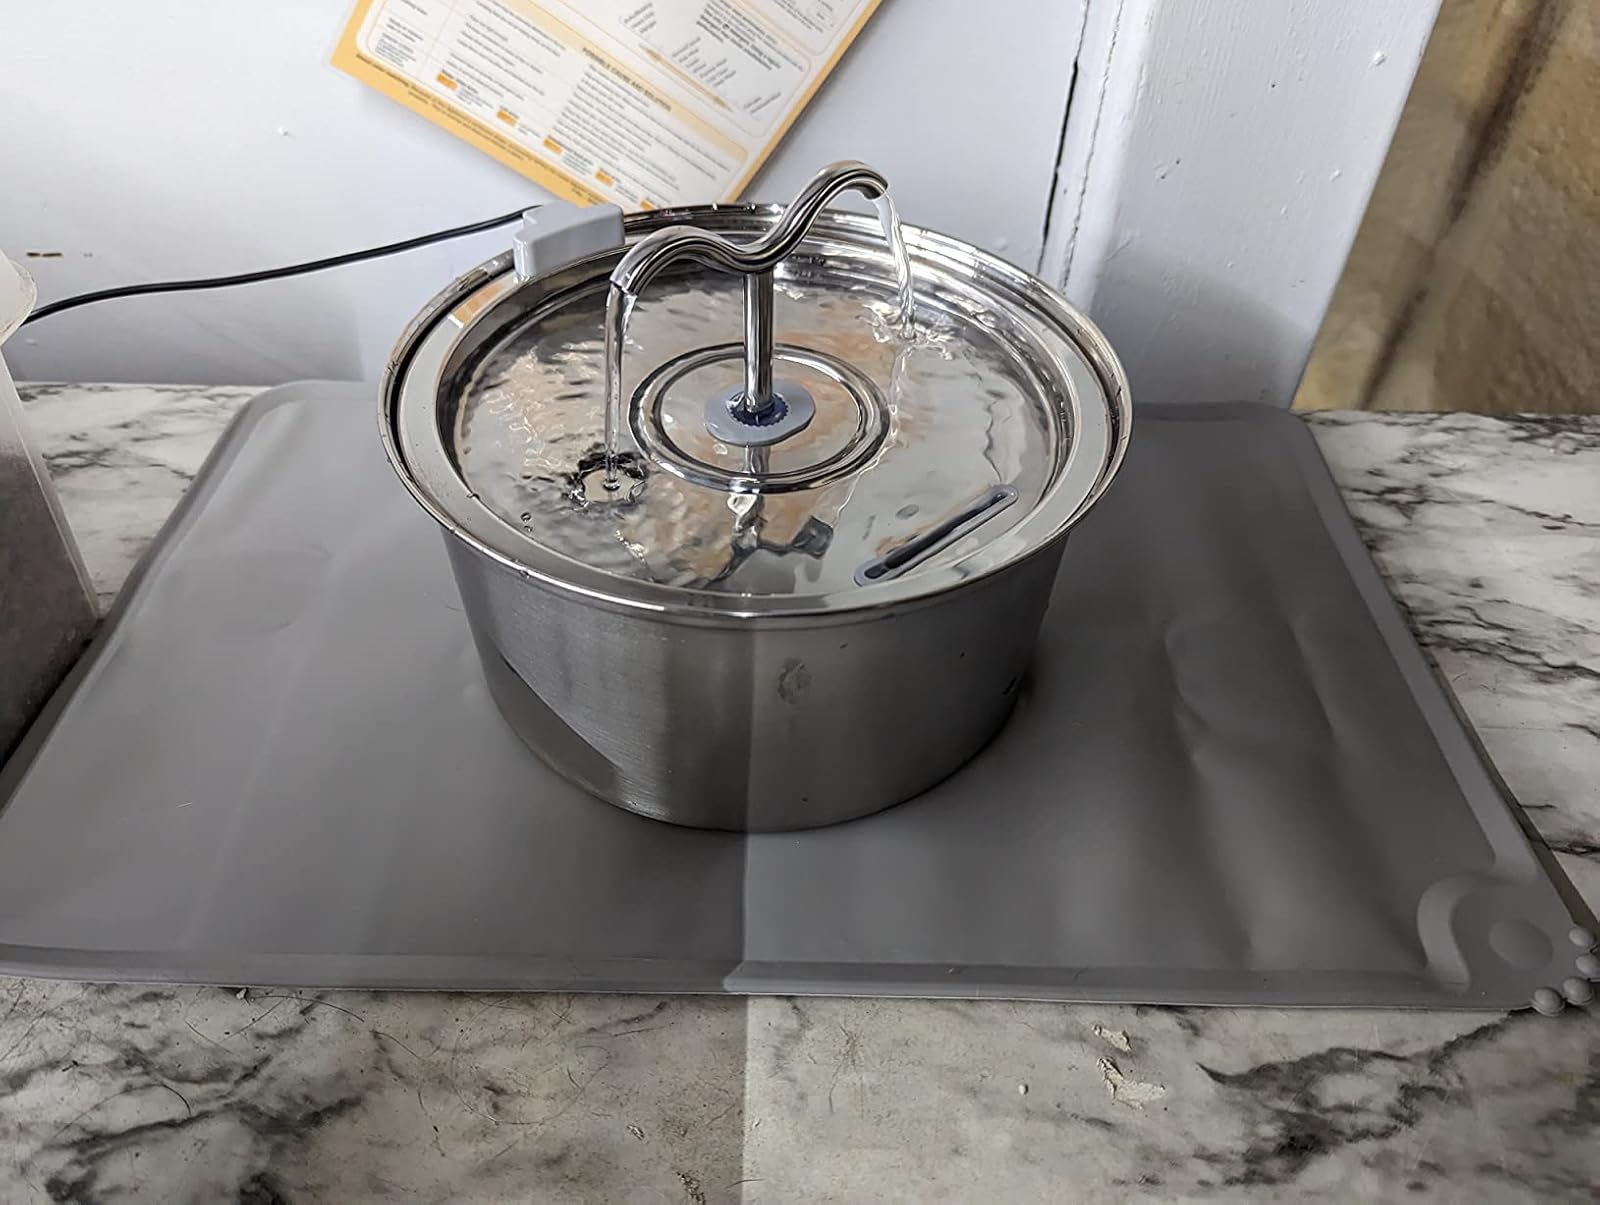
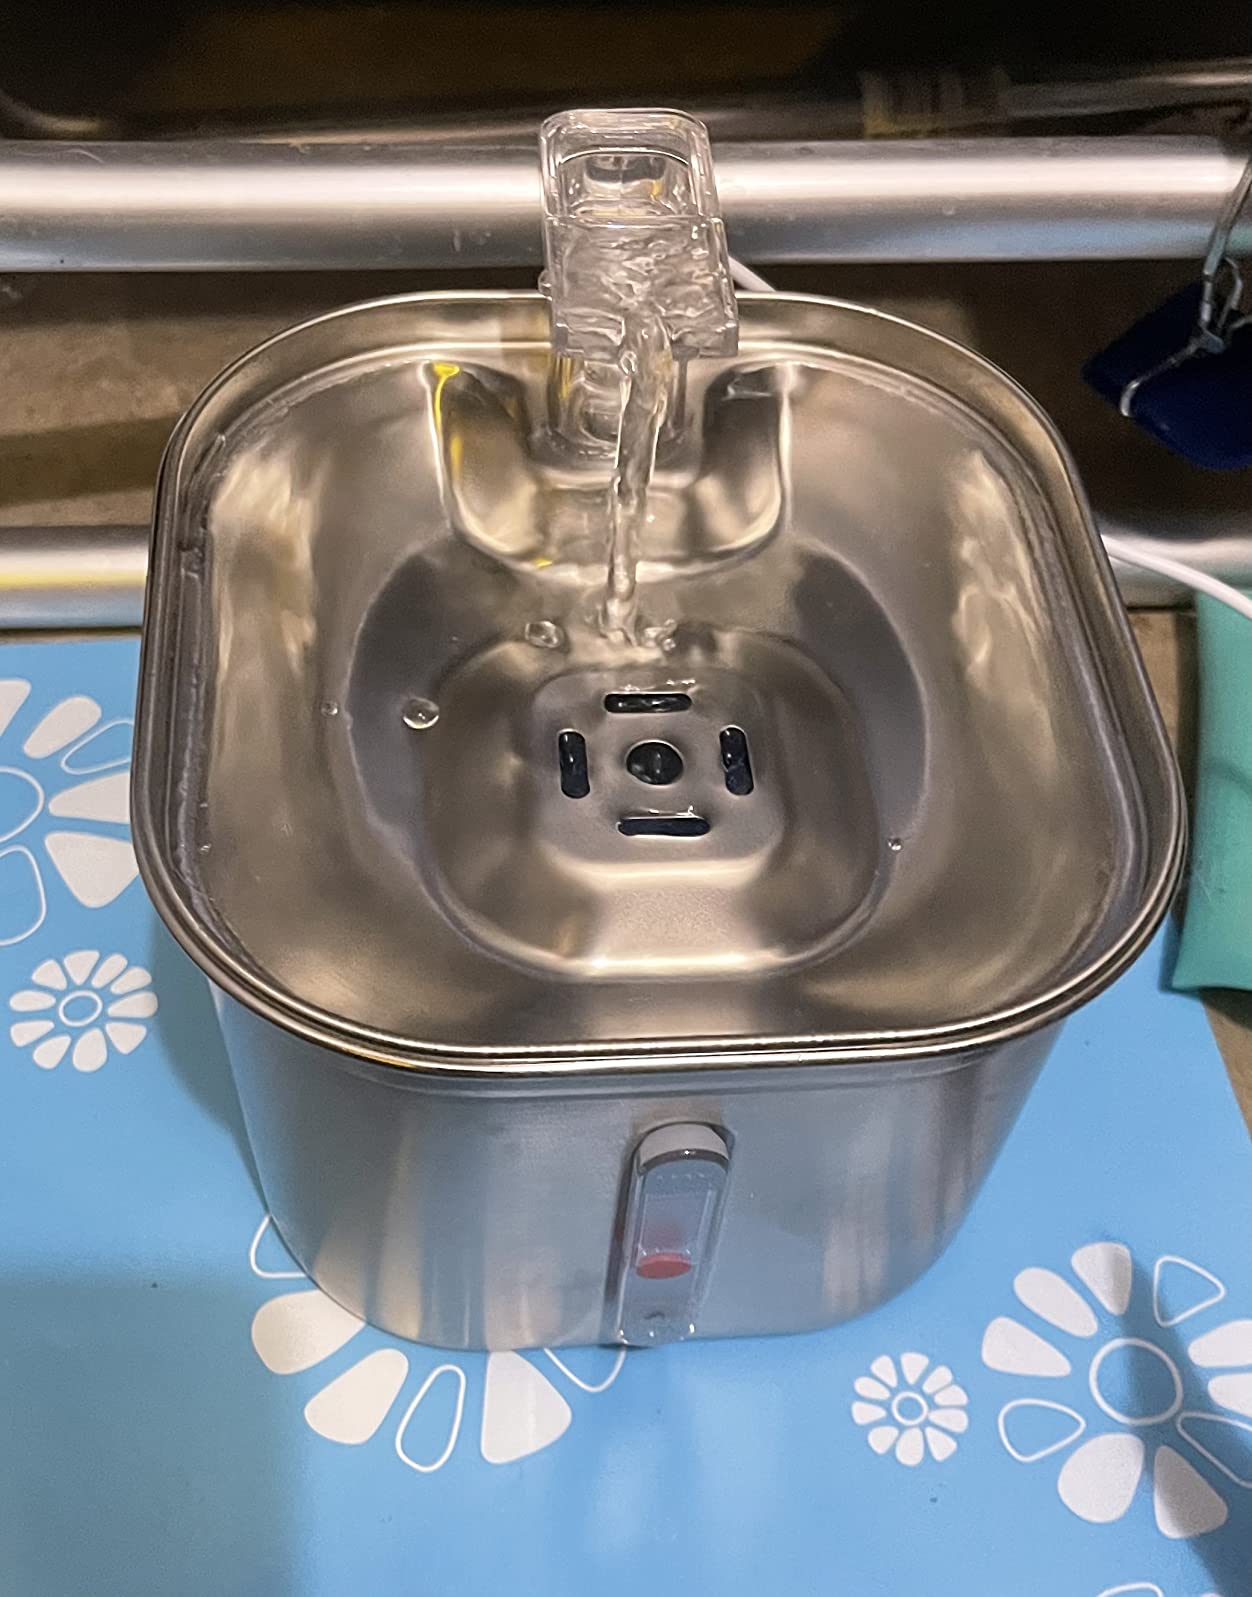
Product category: items_bowl
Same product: no